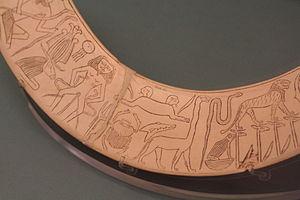
Les dieux et déesses de l’Égypte antique représentent une foule considérable de plus d'un millier de puissances surnaturelles ; divinités cosmogoniques, divinités provinciales, divinités locales, divinités funéraires, personnification de phénomènes naturels ou de concepts abstraits, ancêtres déifiés, démons, génies, divinités étrangères importées, etc. Le terme égyptien pour dieu est netjer et son plus ancien hiéroglyphe représente vraisemblablement un mat enveloppé de bandelettes de tissu. Pour désigner le concept de la divinité, les glyphes alternatifs sont le faucon sur un perchoir et un personnage accroupi. D'autres termes existent pour désigner une divinité, tel baou ou sekhem mais leur diffusion a été de moindre importance.